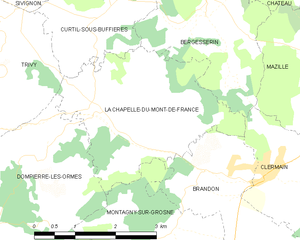
Carte des communes françaises